Special routes of U.S. Route 13

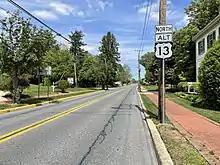
US 13 Alt. northbound past DE 10 in Camden

U.S. Route 13 Business (US 13 Bus.) is a business route of US 13 serving the city of Suffolk in the state of Virginia. It consists of the original routing of the highway before mainline US 13 was rerouted onto a freeway bypass to the west and north of the city. It begins near Suffolk Executive Airport, where US 13 leaves the roadway at a trumpet interchange, traveling west, while US 13 Bus. continues north on Carolina Road concurrent with State Route 32 (SR 32). As it travels deeper into the city, it intersects Washington Street, which carries SR 337, and becomes concurrent with SR 10. The three routes follow Main Street north until it meets US 58 Bus. and US 460 Bus. Here, US 13 Bus. joins the two business routes and heads east on Constance Road. The name changes to Portsmouth Boulevard and US 13 Bus./US 58 Bus./US 460 Bus. cross SR 337. The three-route overlap of business routes rejoin their mainline route, US 13/US 58/US 460, at a directional interchange (with no access to the southbound/westbound carriageway from the northbound business route) and resumes toward Norfolk.